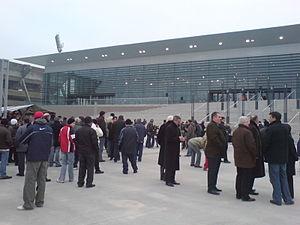
La Dvorana Gradski vrt est un complexe omnisports situé à Osijek en Croatie. Inauguré le 28 décembre 2008, il est construit pour le championnat du monde masculin de handball 2009 et est depuis principalement utilisé pour les rencontres de handball et de basket-ball.